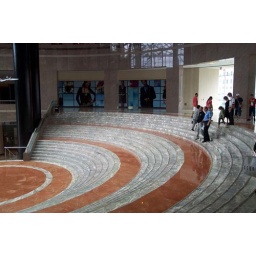
Redone building with new financial offices near ground zero